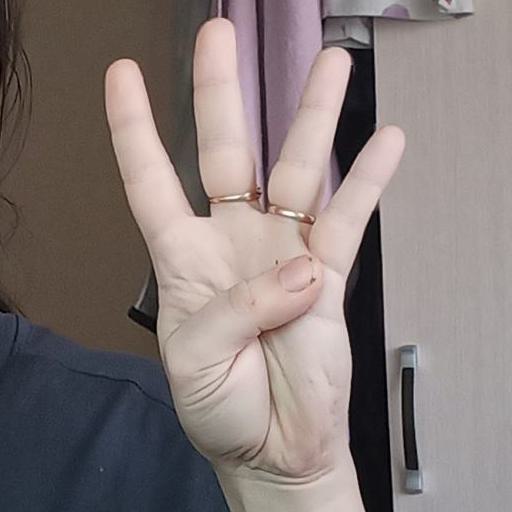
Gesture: four